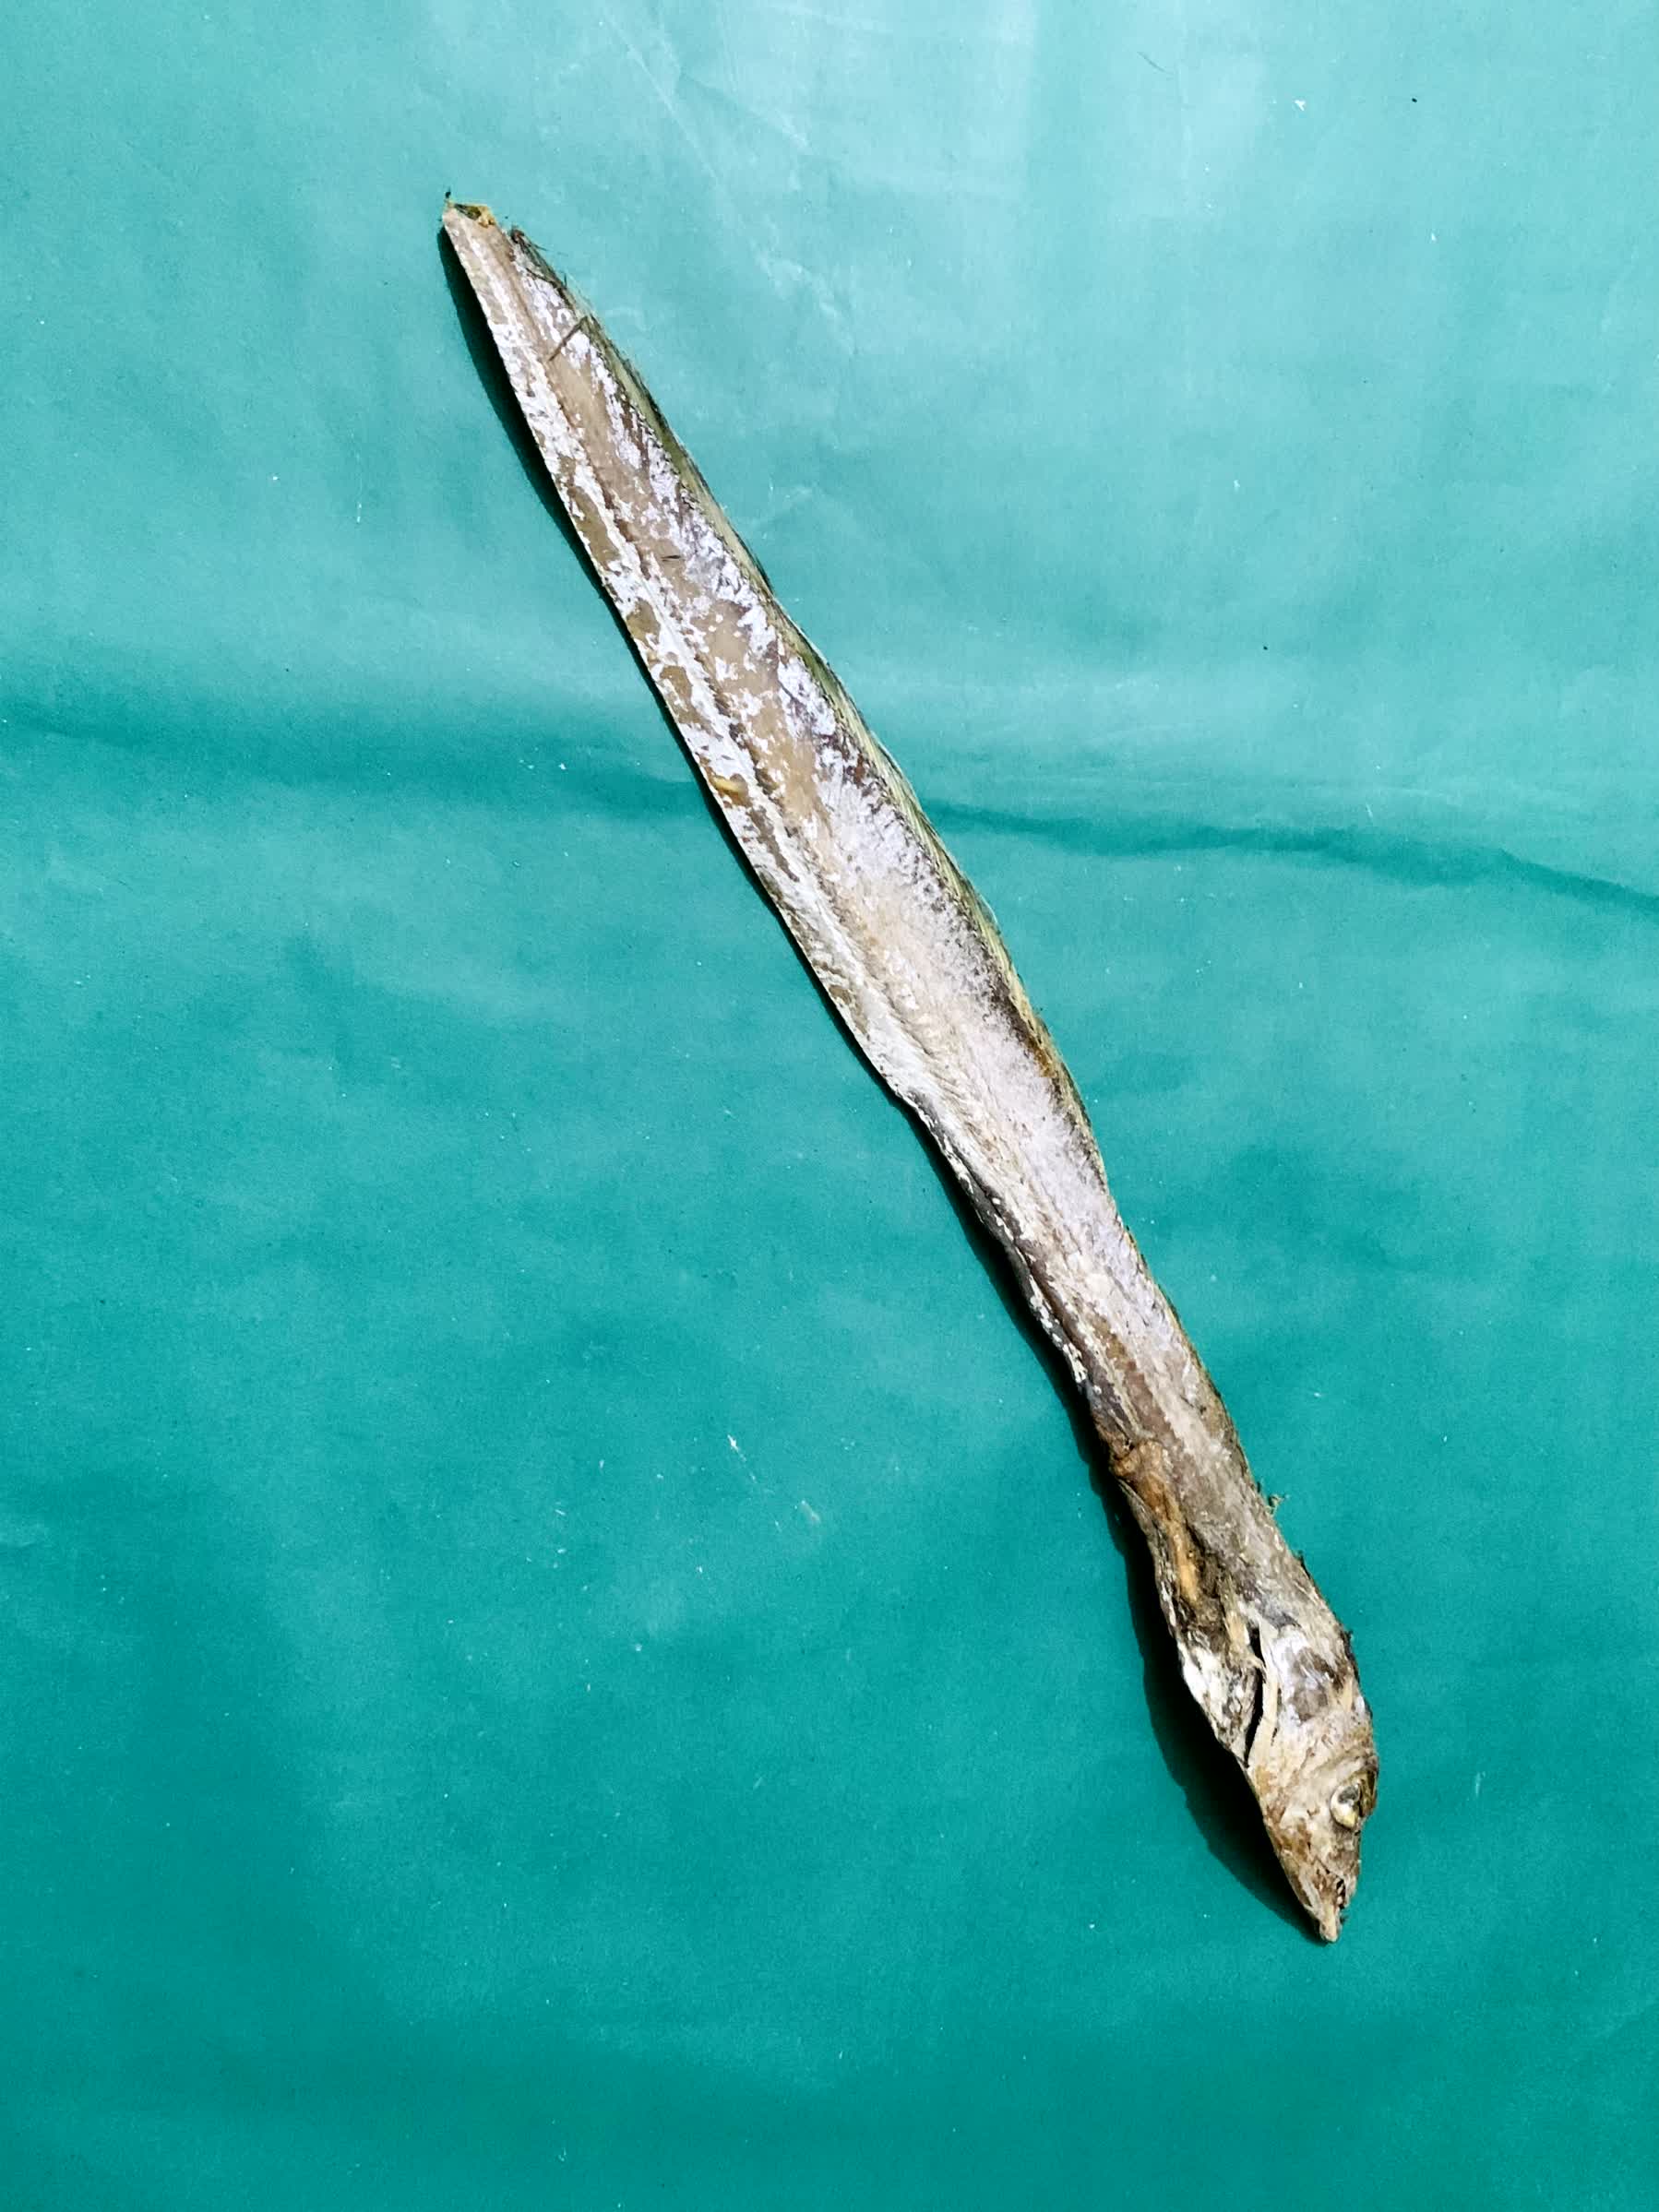
Species: Churi